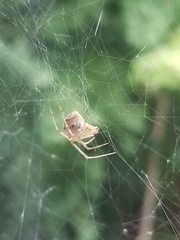
Species: Parasteatoda_tepidariorum